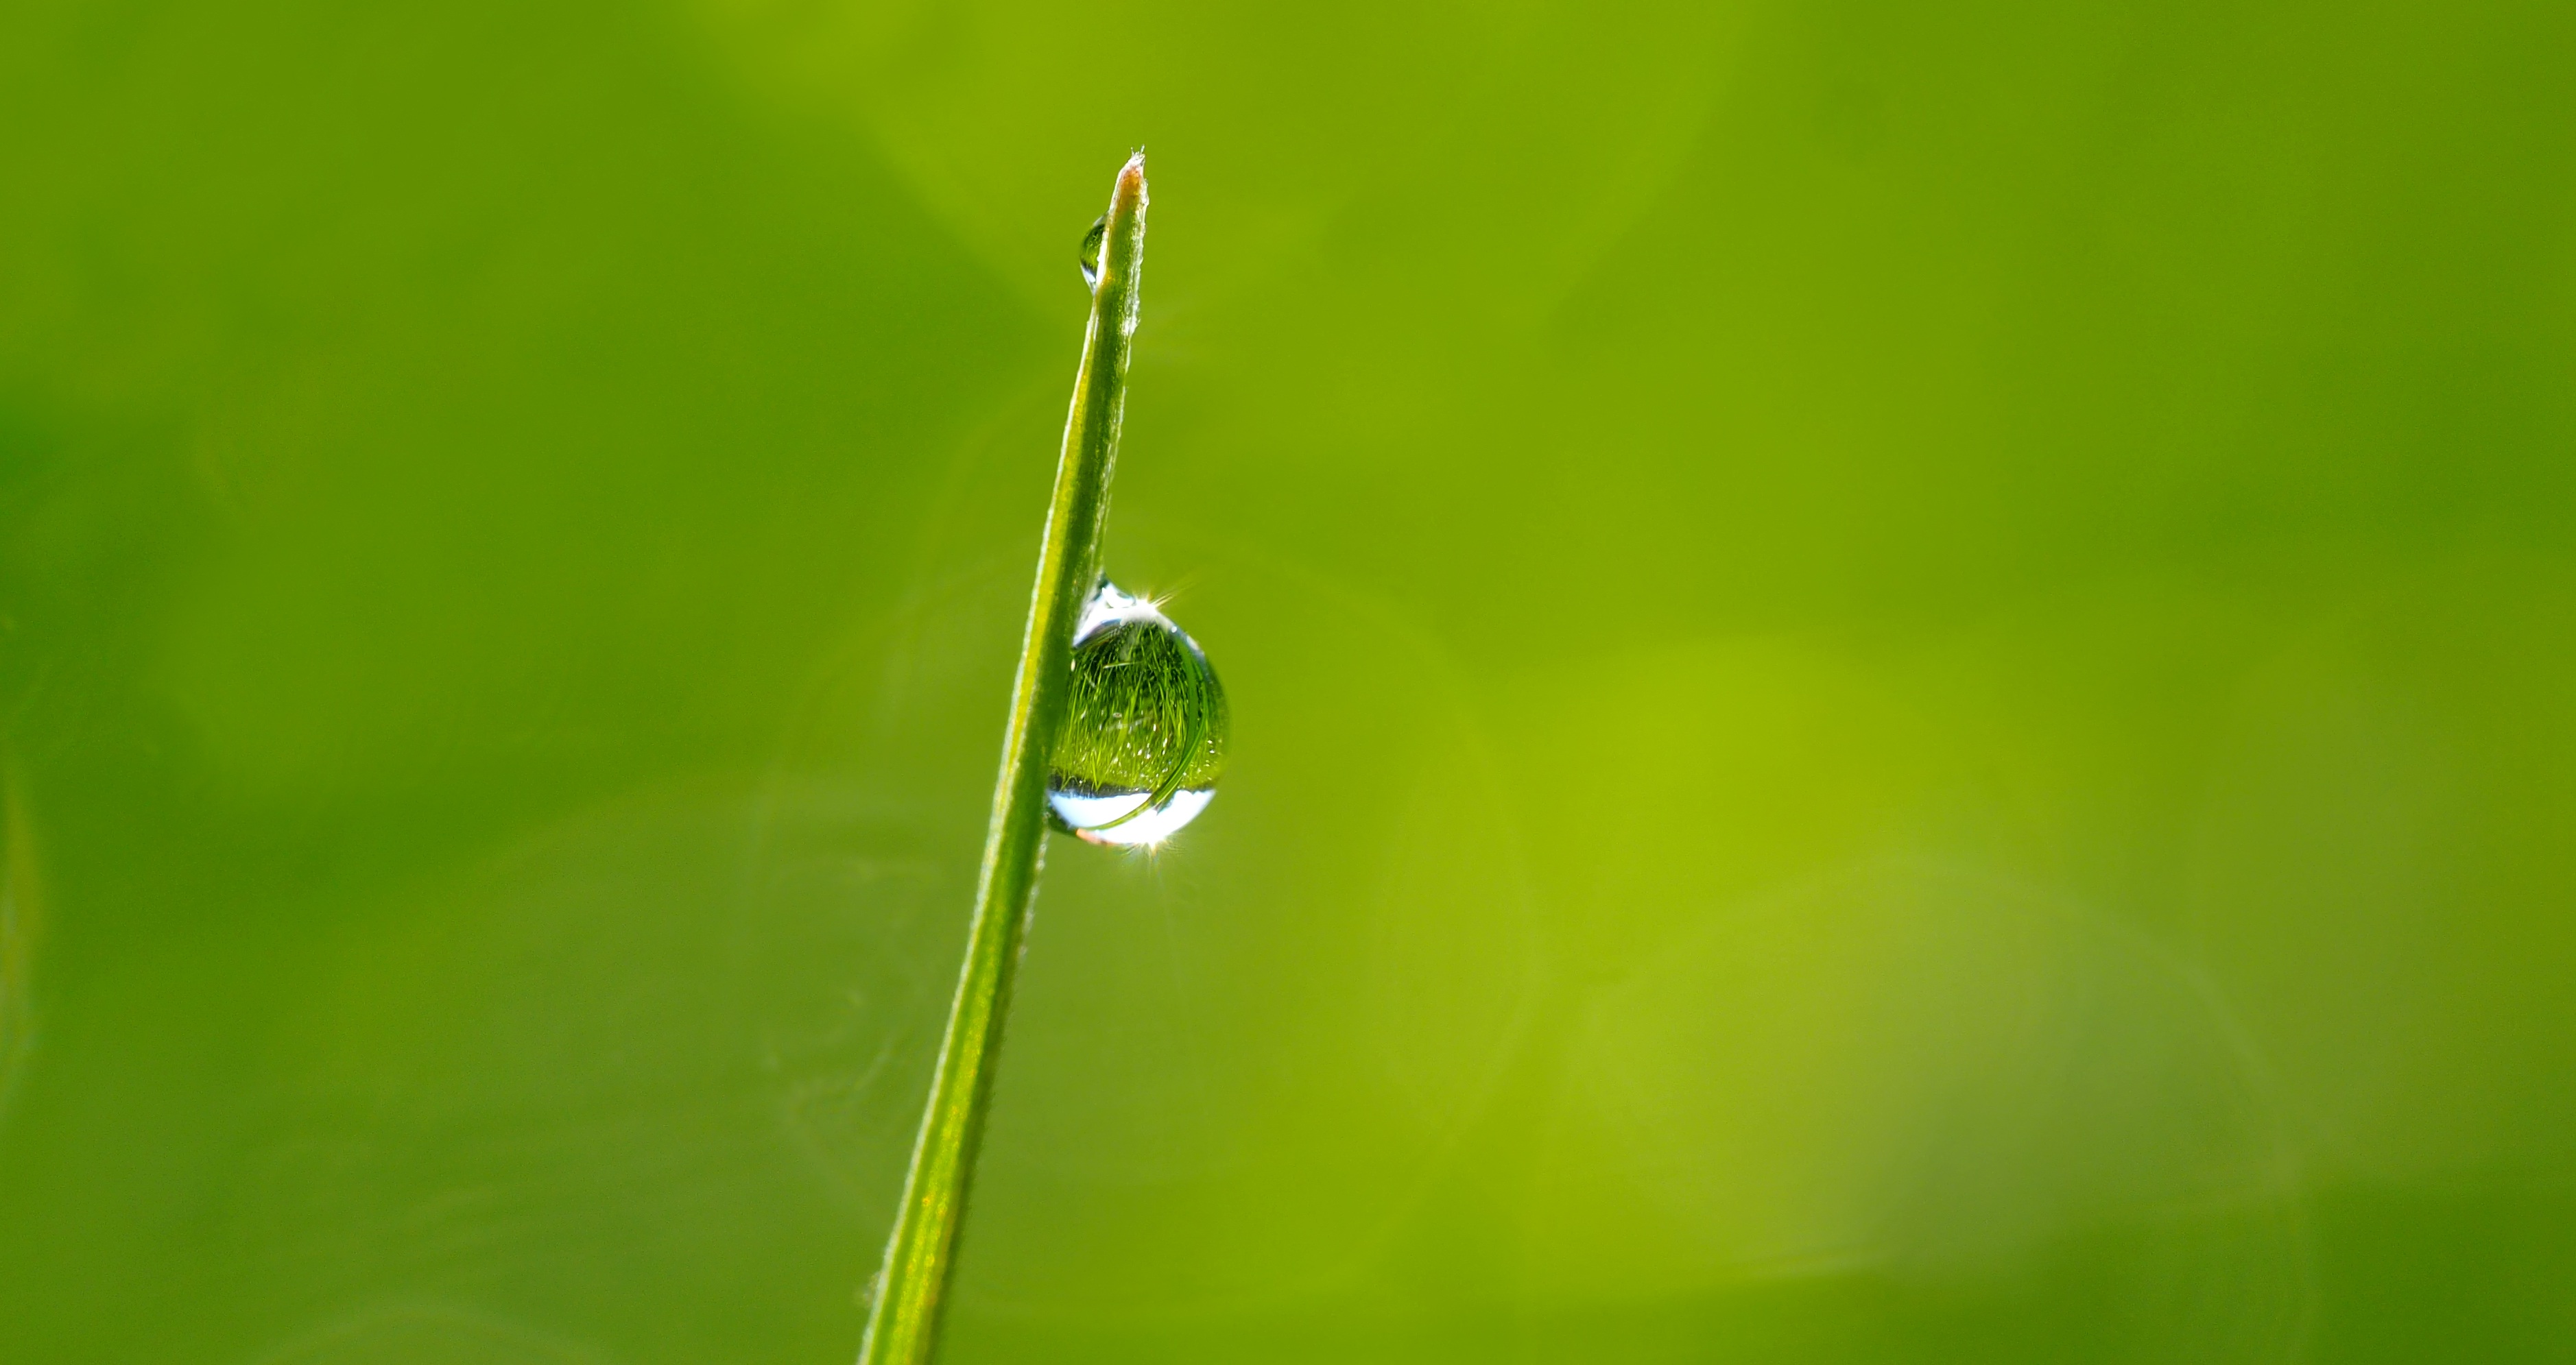
water, nature, grass, branch, drop, dew, plant, photography, sunlight, leaf, flower, live, green, yellow, close up, moisture, macro photography, plant stem